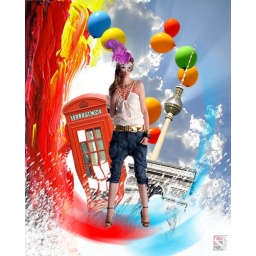
Few very characteristic things for Europe ,Trumf Arc in Paris, British phone box ,mask from venice and Fernsehturm from Berlin